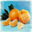
Label: orange